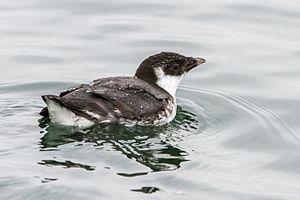
Cette liste des espèces d'oiseaux au Québec recense les taxons de ce groupe observés dans cette province du Canada. Elle provient de l'American Ornithologist Union en date du mois de janvier 2019. Elle comprend 470 espèces dont :
Cette liste des oiseaux au Canada provient de Bird Checklists of the World en date du mois de juillet 2018.
Les Alcidés sont une famille d'oiseaux constituée de 10 genres et de 23 espèces existantes. Parfois appelées sous le terme générique de « Alques », ces espèces sont plus précisément nommées mergules, guillemots, pingouins, stariques et macareux.